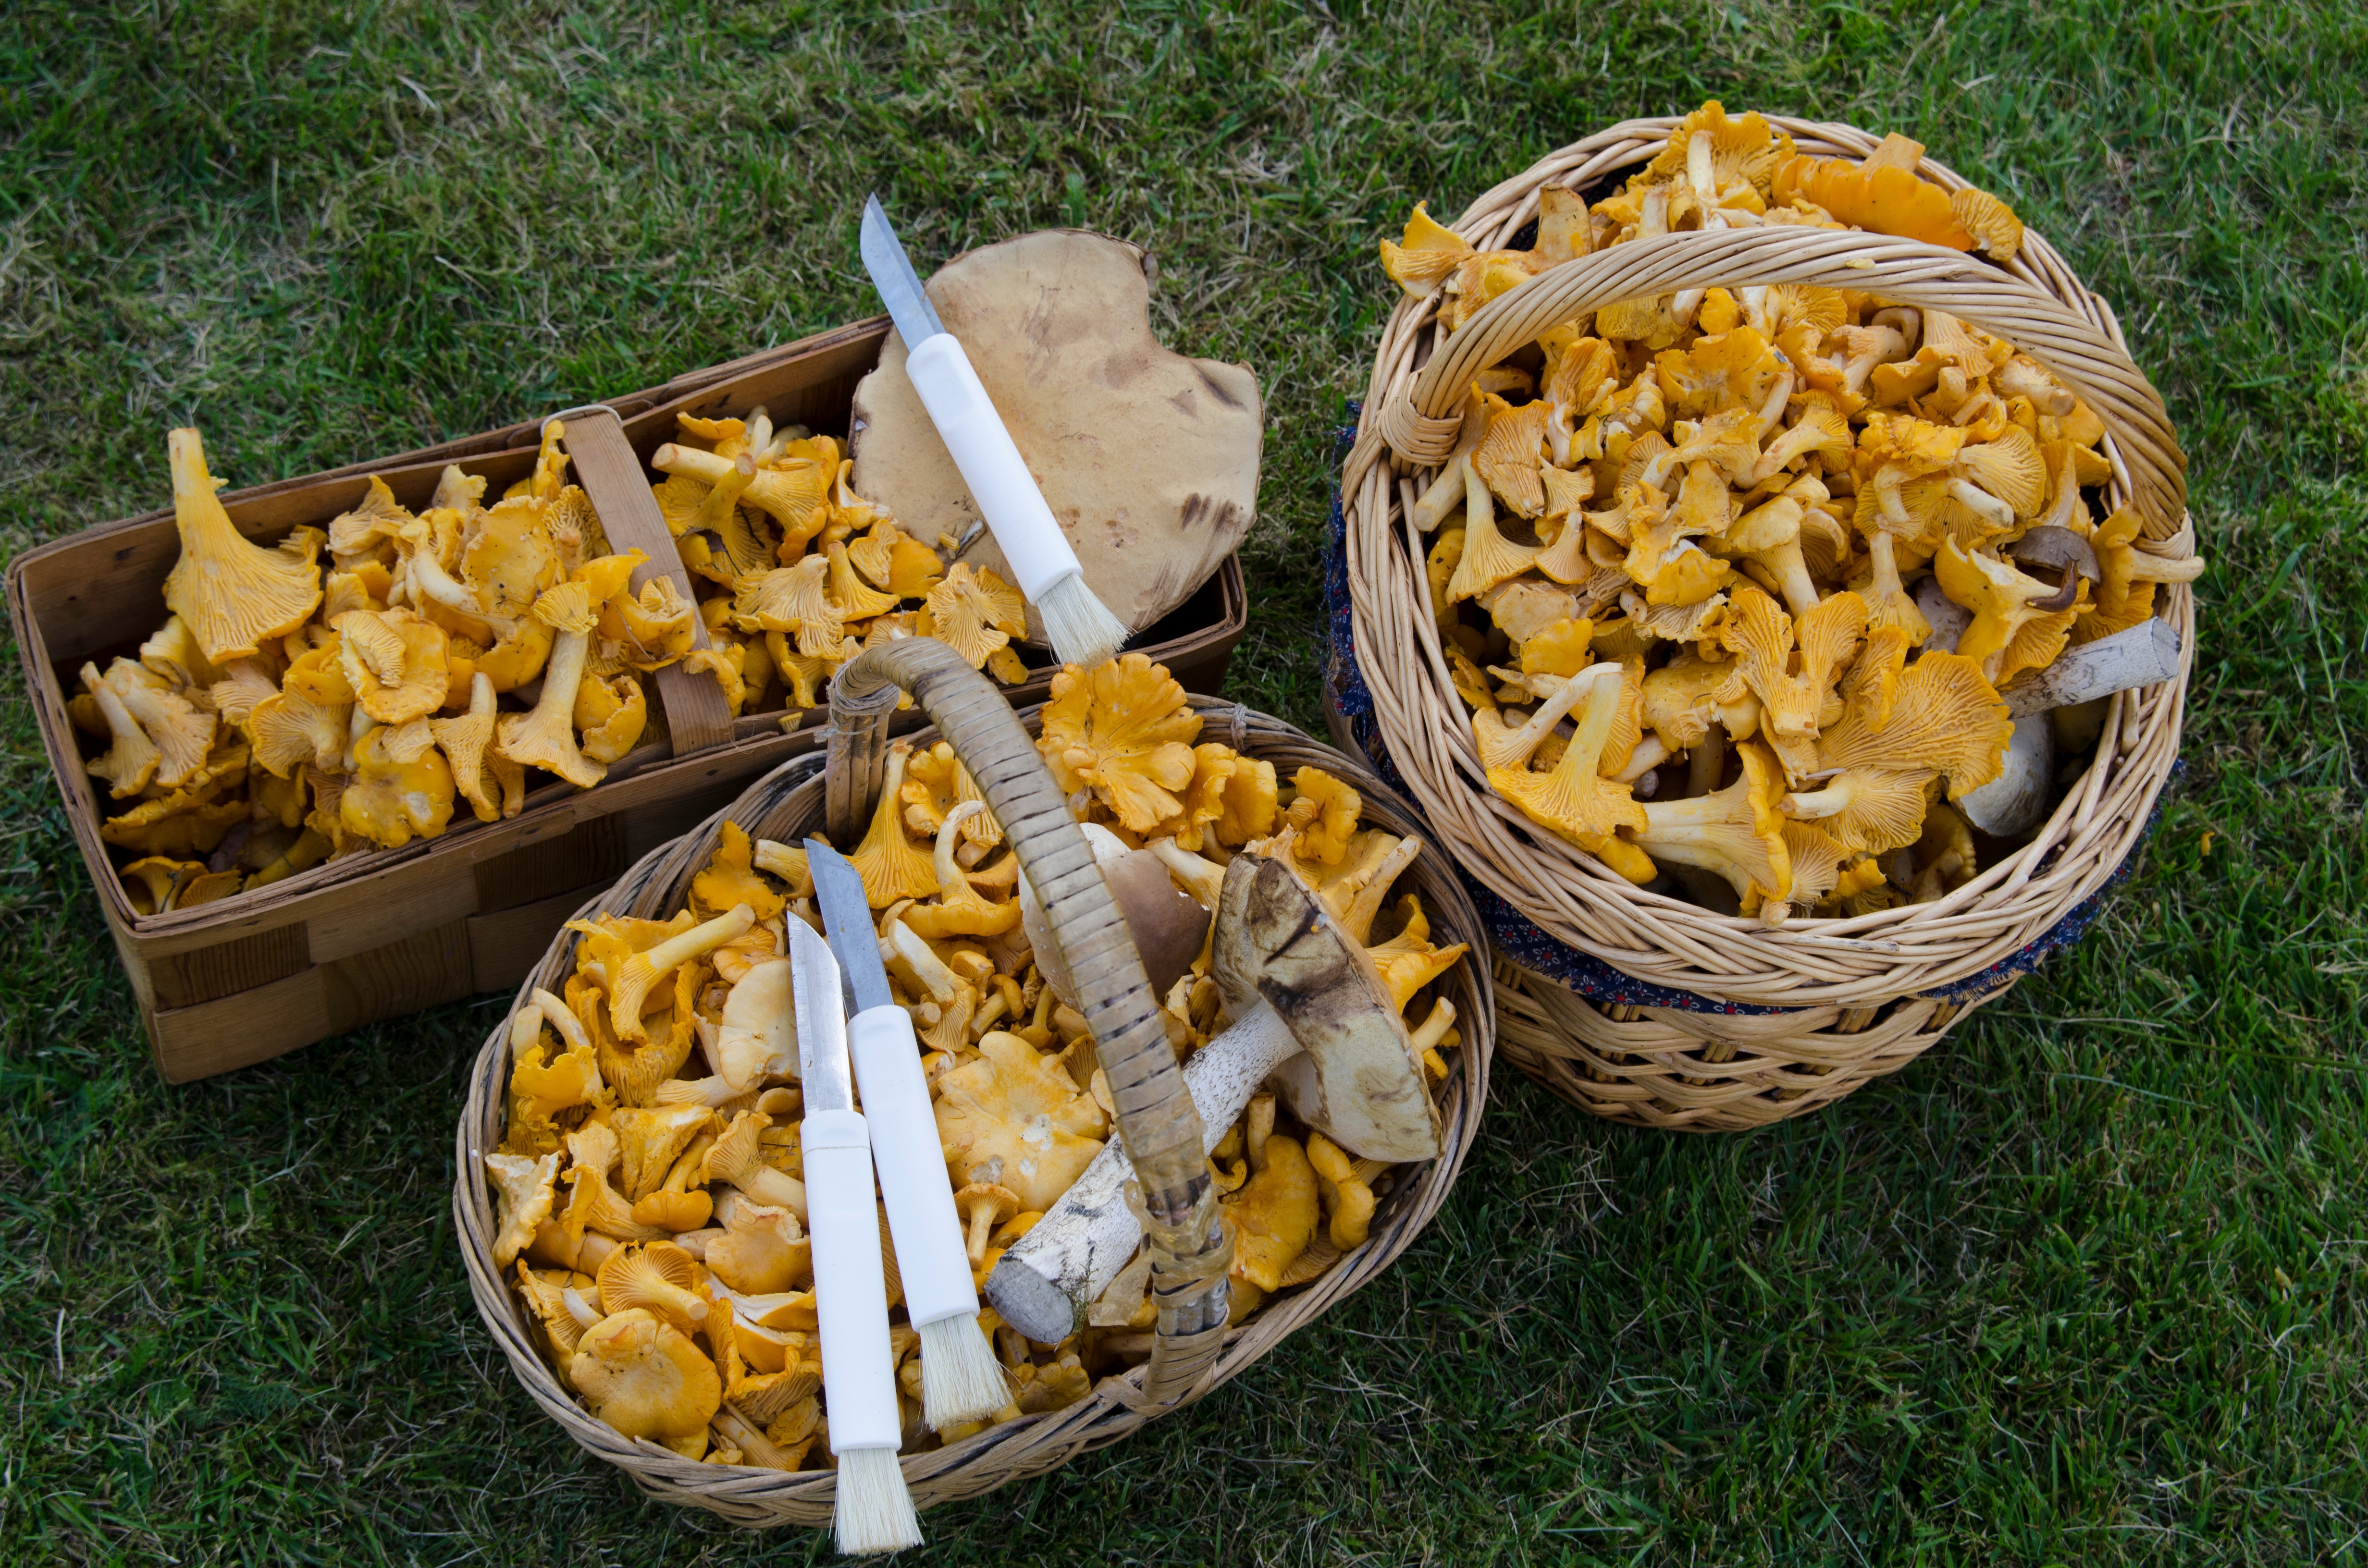
dish, meal, food, produce, autumn, flowering plant